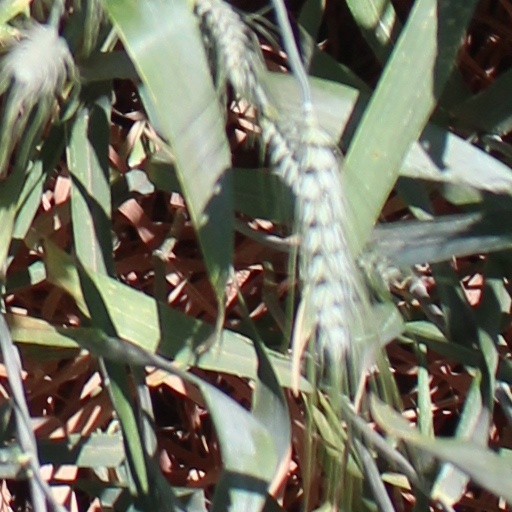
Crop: wheat